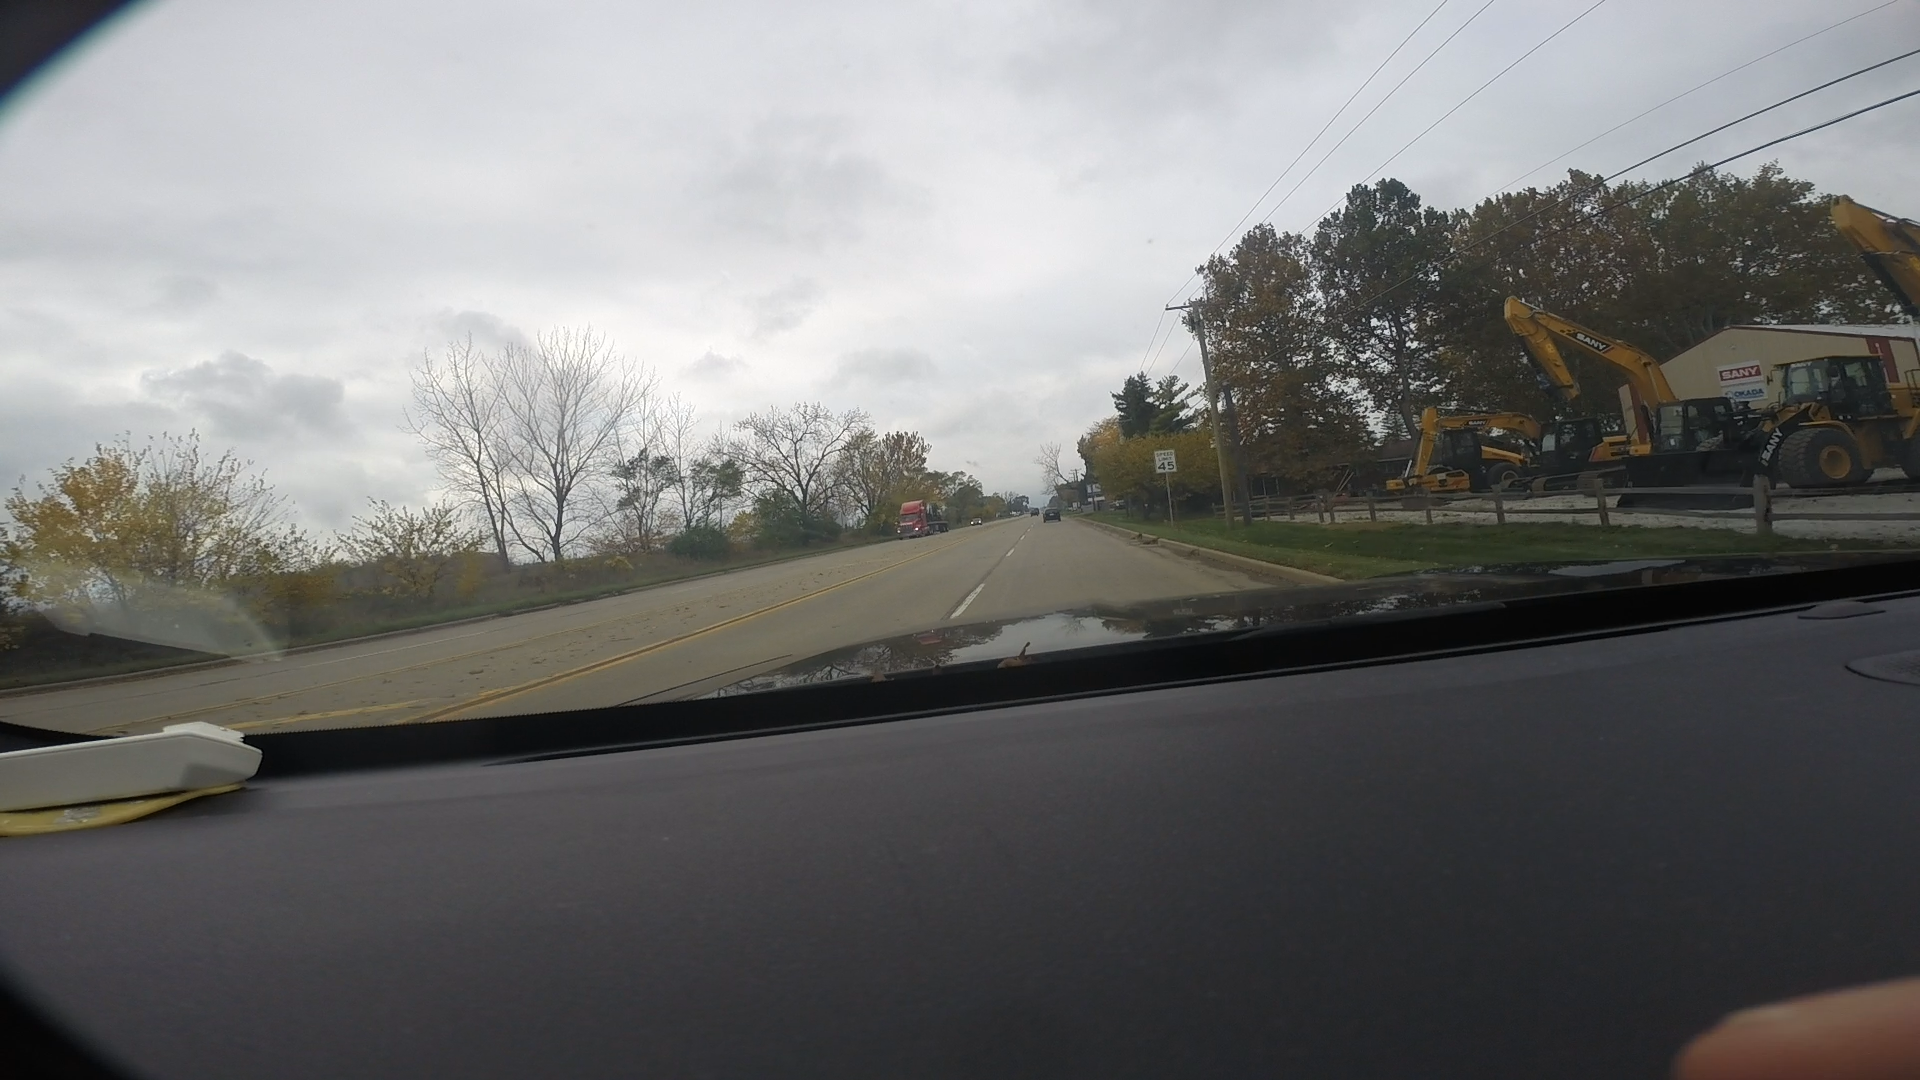
Speed limit sign label: mph45